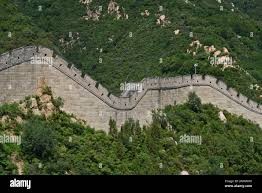
Landmark: Great Wall of China